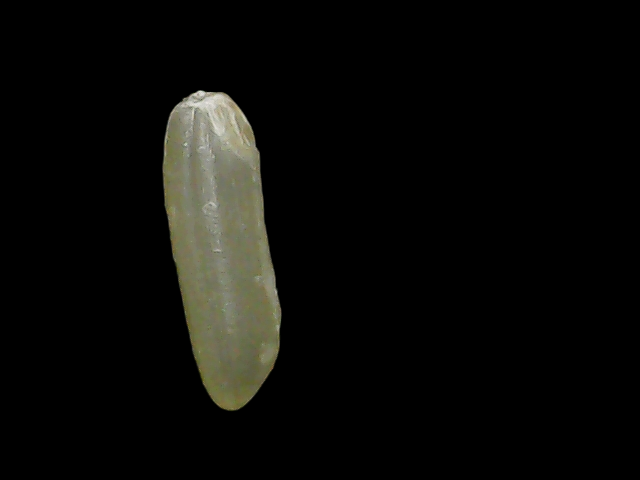
Rice variety: Binadhan19